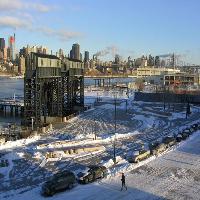
Weather: sun or clear